Nordair

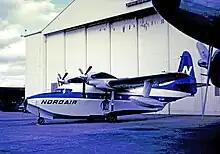
Nordair Grumman G-73 Mallard at Montreal Dorval in 1973

The following destinations in Canada were served by Nordair with scheduled passenger flights during the airline's existence: